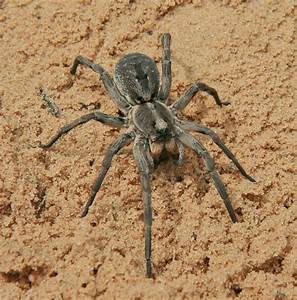
Label: spider